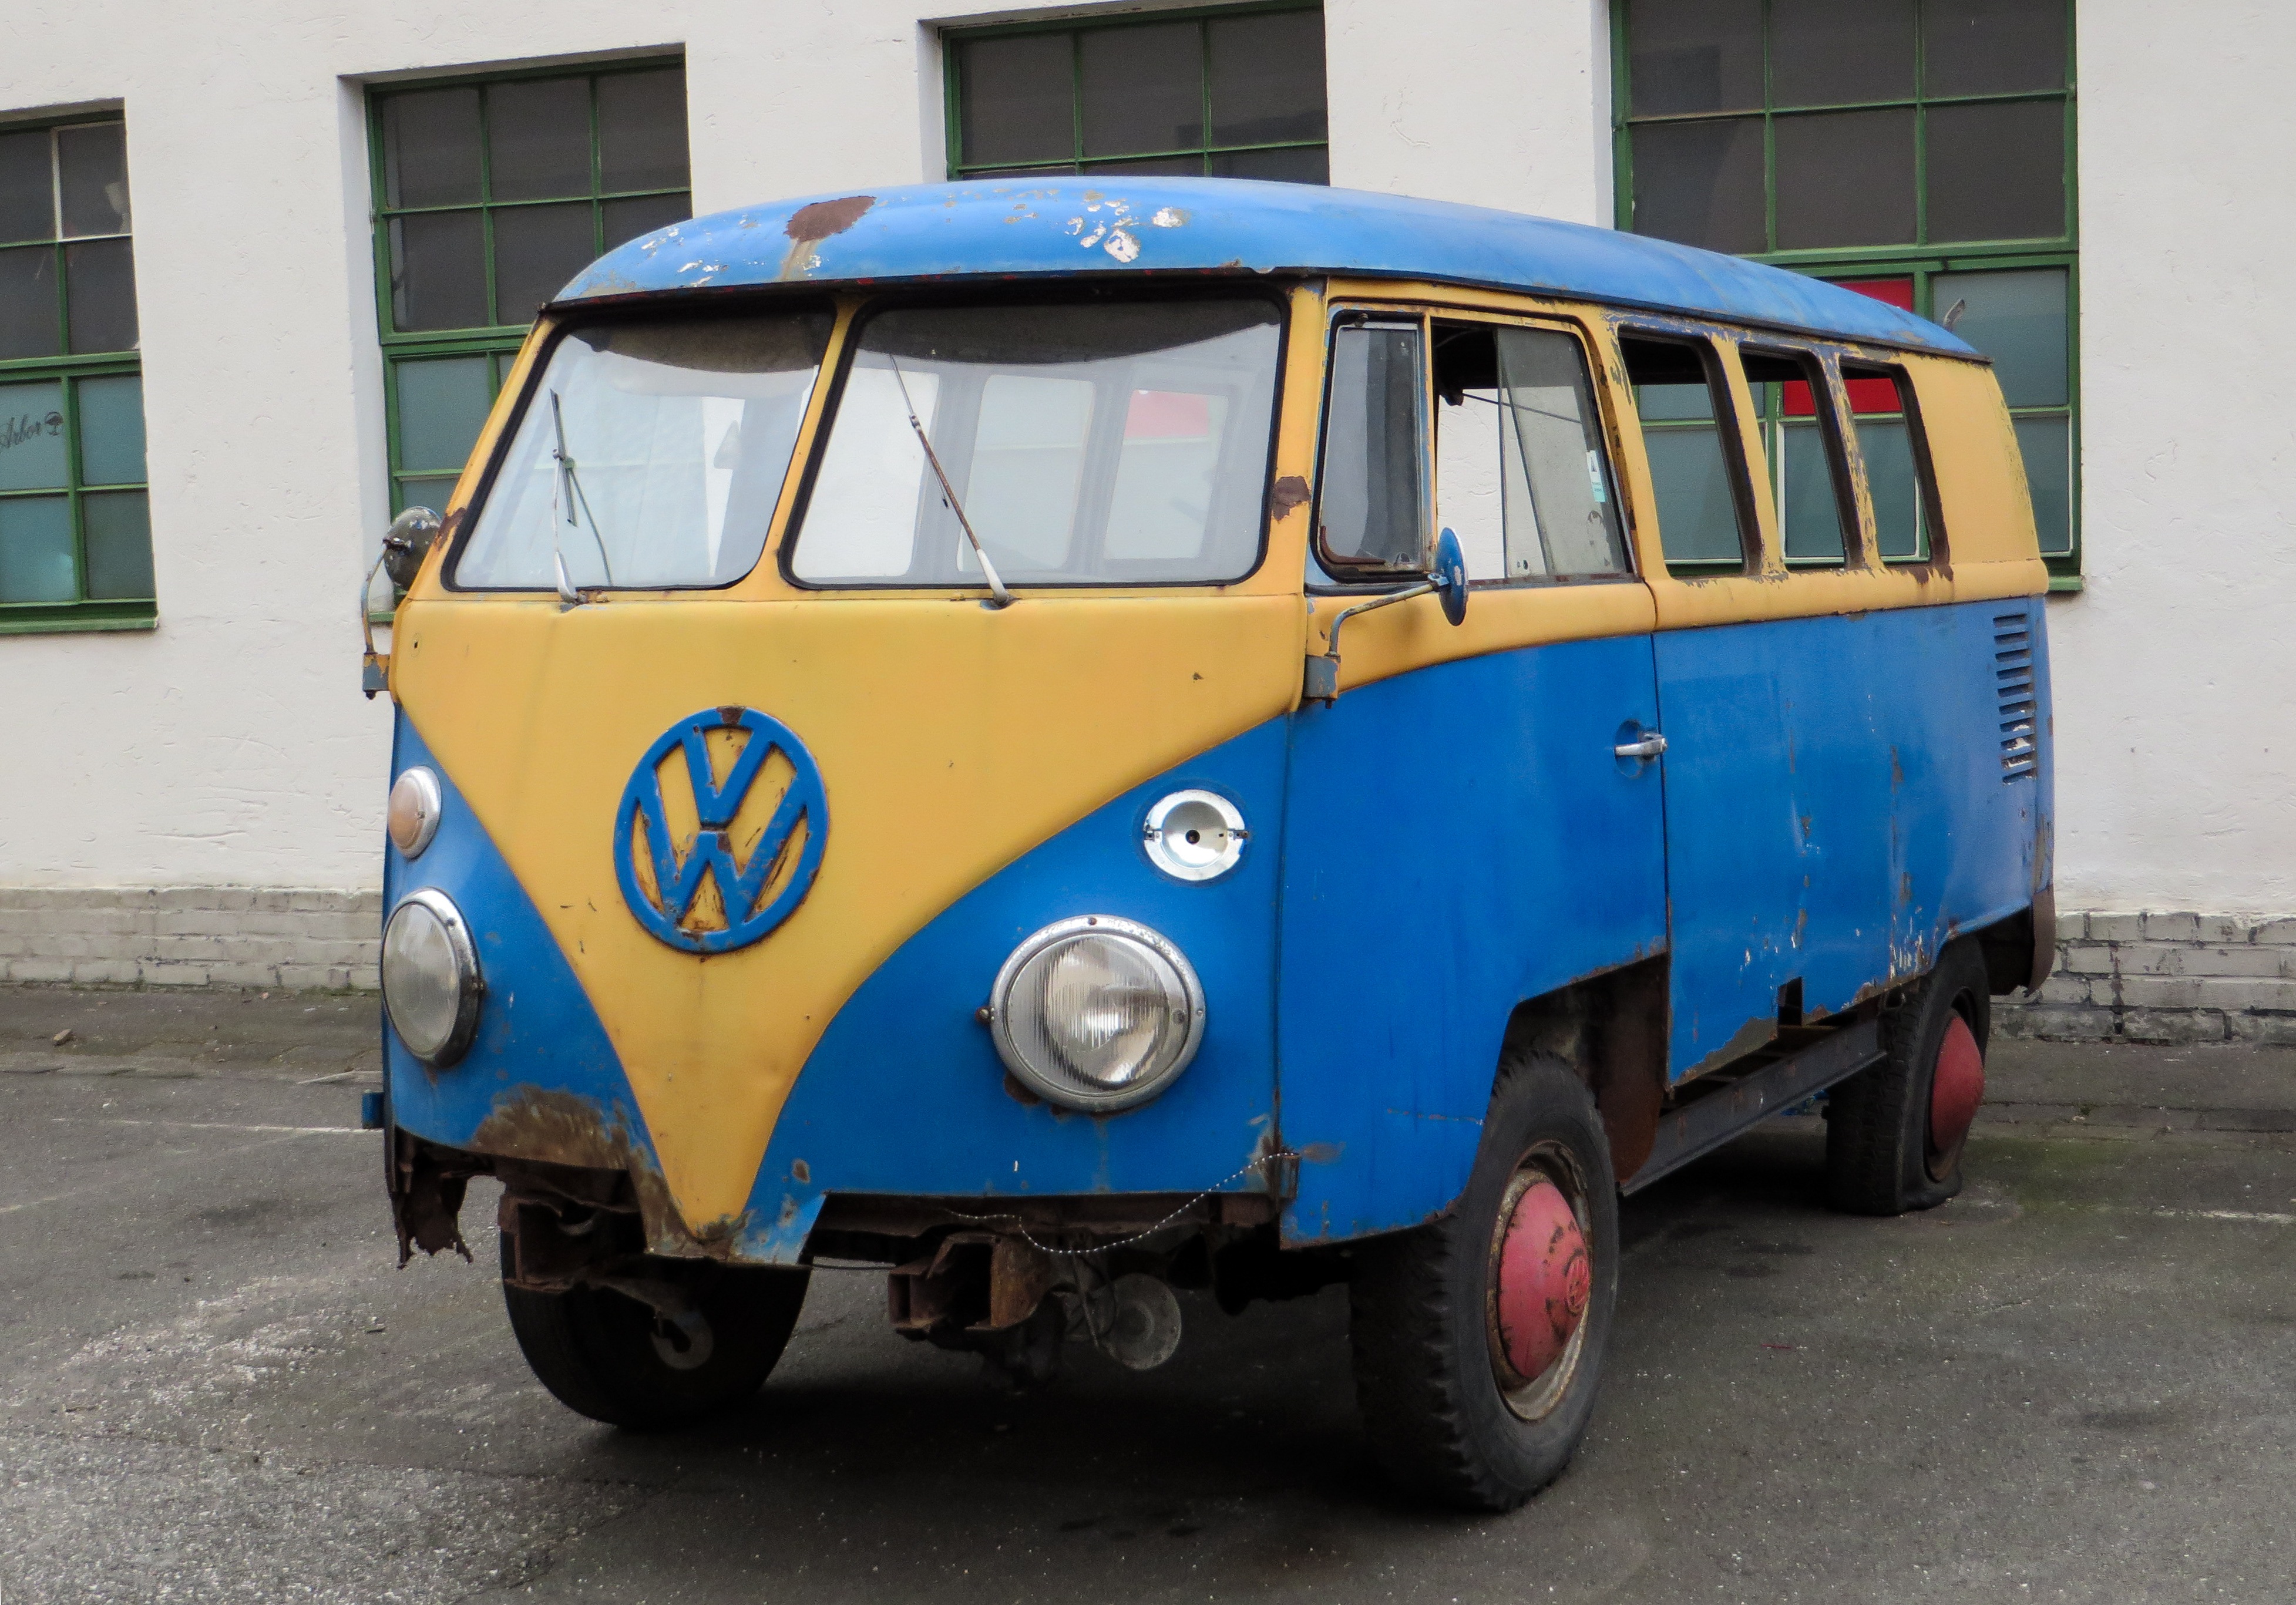
car, vw, volkswagen, van, old, transport, vehicle, auto, vw bus, bus, scrap, minibus, stainless, antique car, land vehicle, mode of transport, volkswagen type 2, automobile make, light commercial vehicle